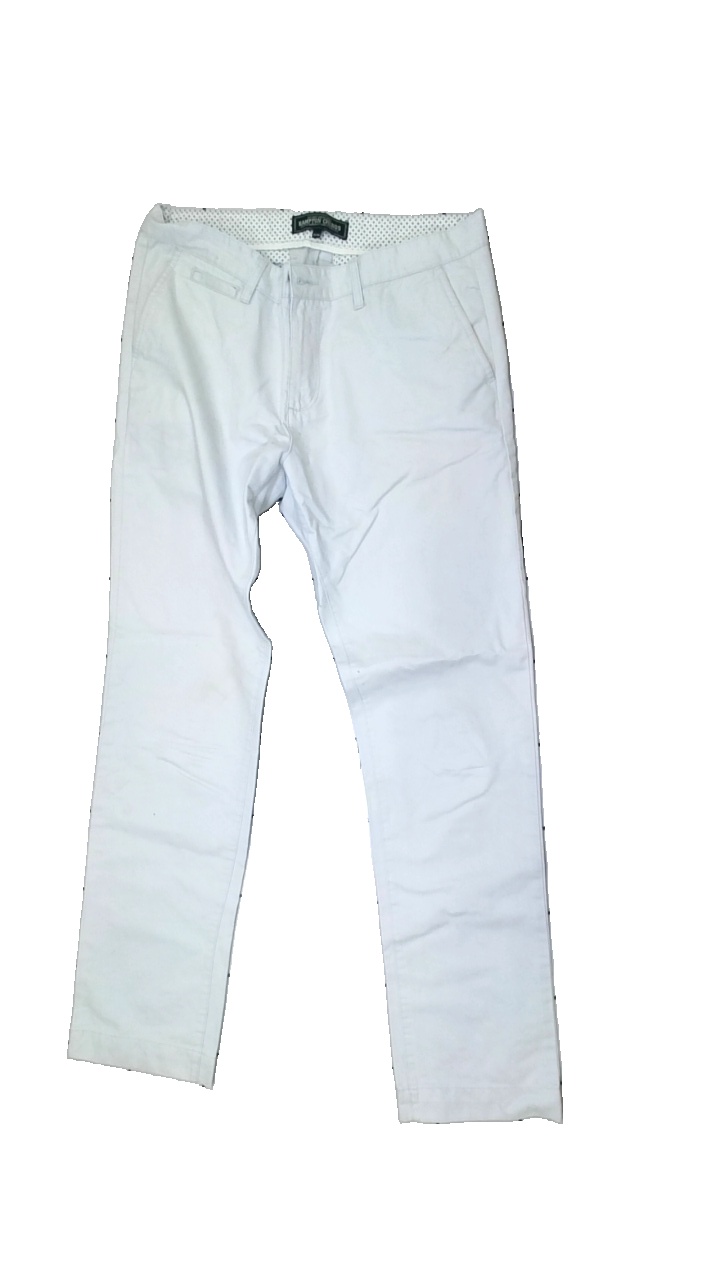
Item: Trousers (Men)
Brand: Hamptom Chinos
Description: several stains
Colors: Grey
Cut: Regular
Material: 100% Cotton
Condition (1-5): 2
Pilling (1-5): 5
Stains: Minor
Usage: Recycle
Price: <50